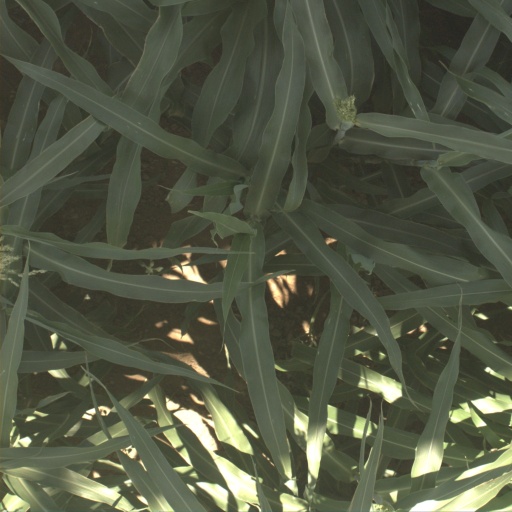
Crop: sorghum